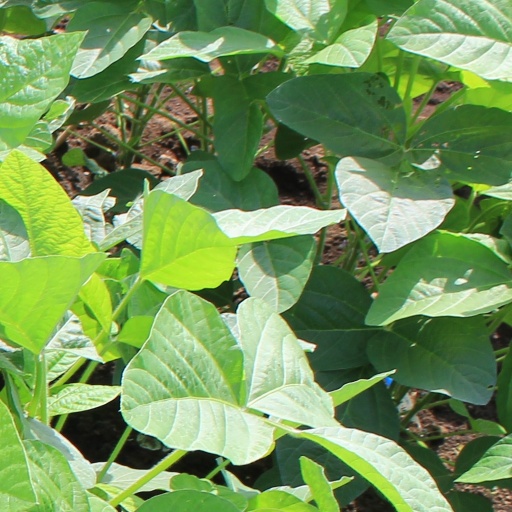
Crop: soybean